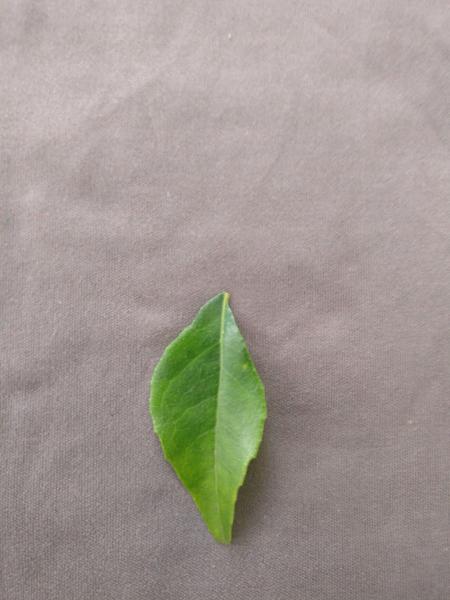
Plant: Curry